Zonites graecus

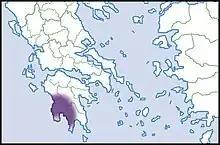
distribution

This species was found in the Peloponnese, Greece